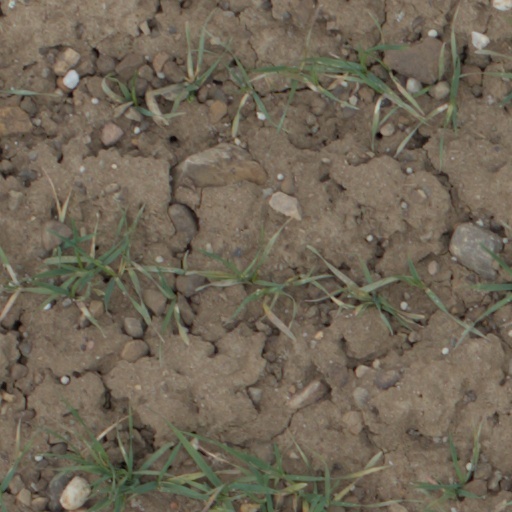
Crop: wheat